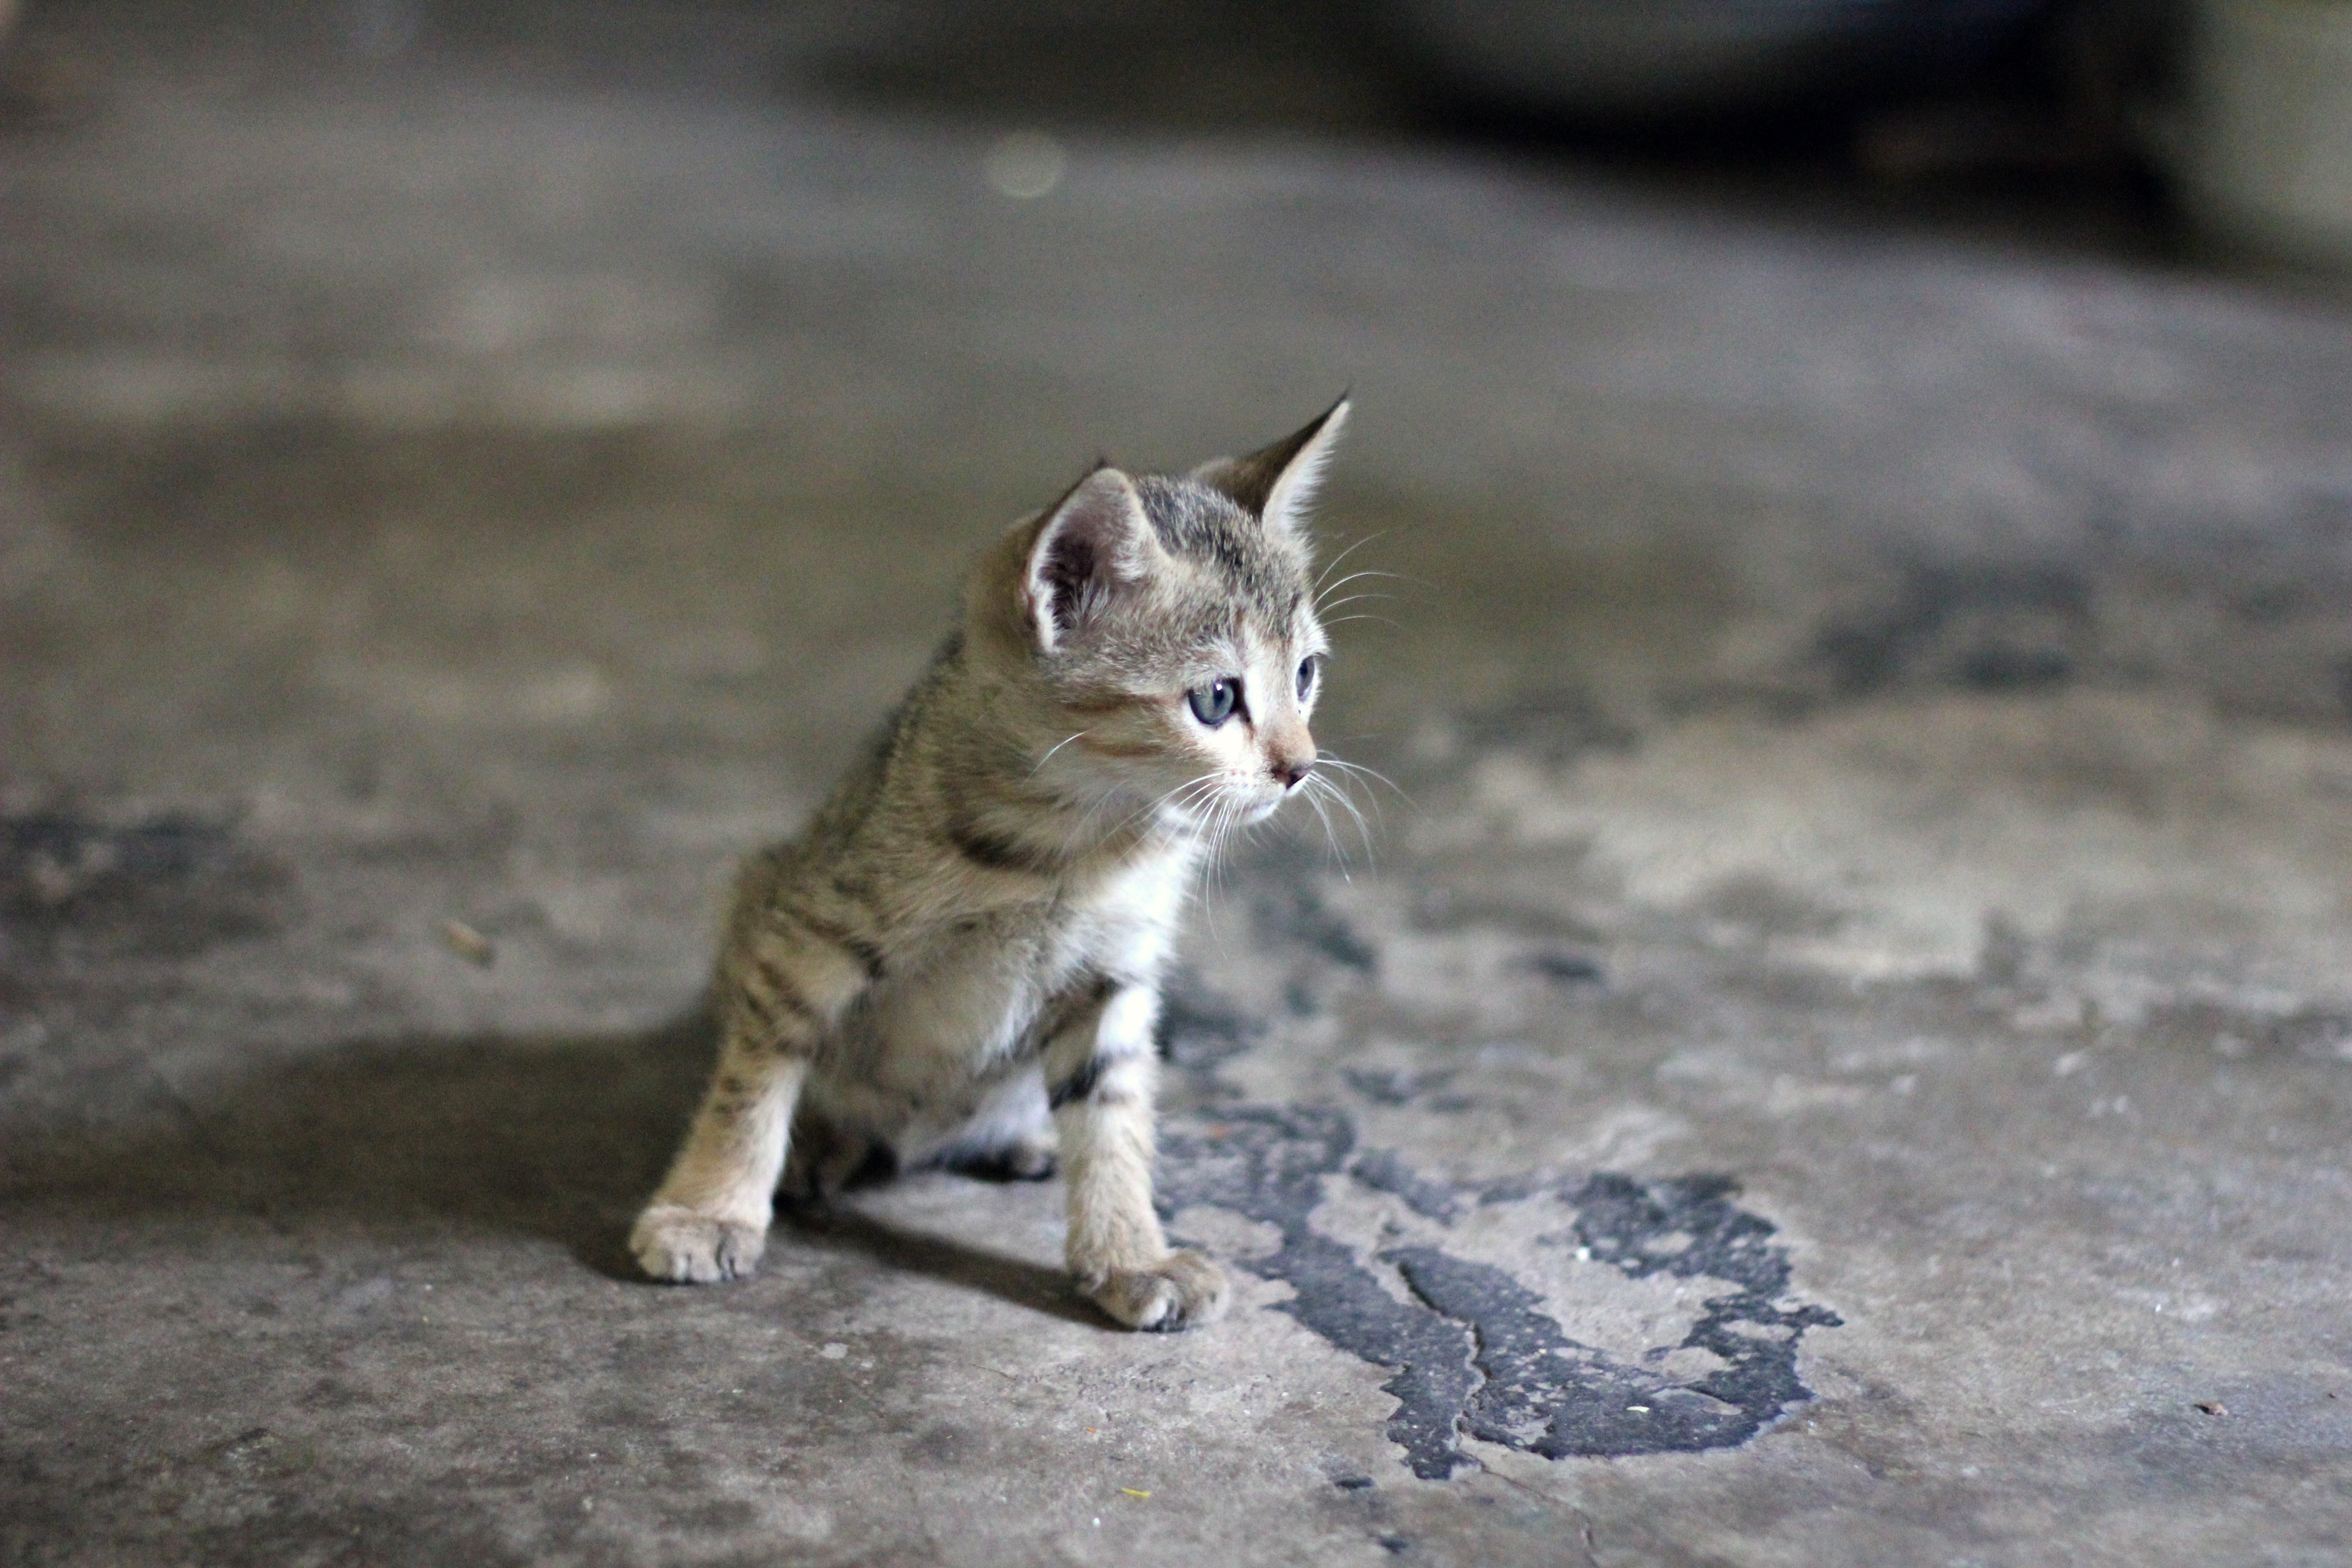
animal, cute, looking, pet, fur, kitten, cat, feline, mammal, fauna, whiskers, kitty, furry, vertebrate, funny, domestic, adorable, wild cat, small to medium sized cats, cat like mammal